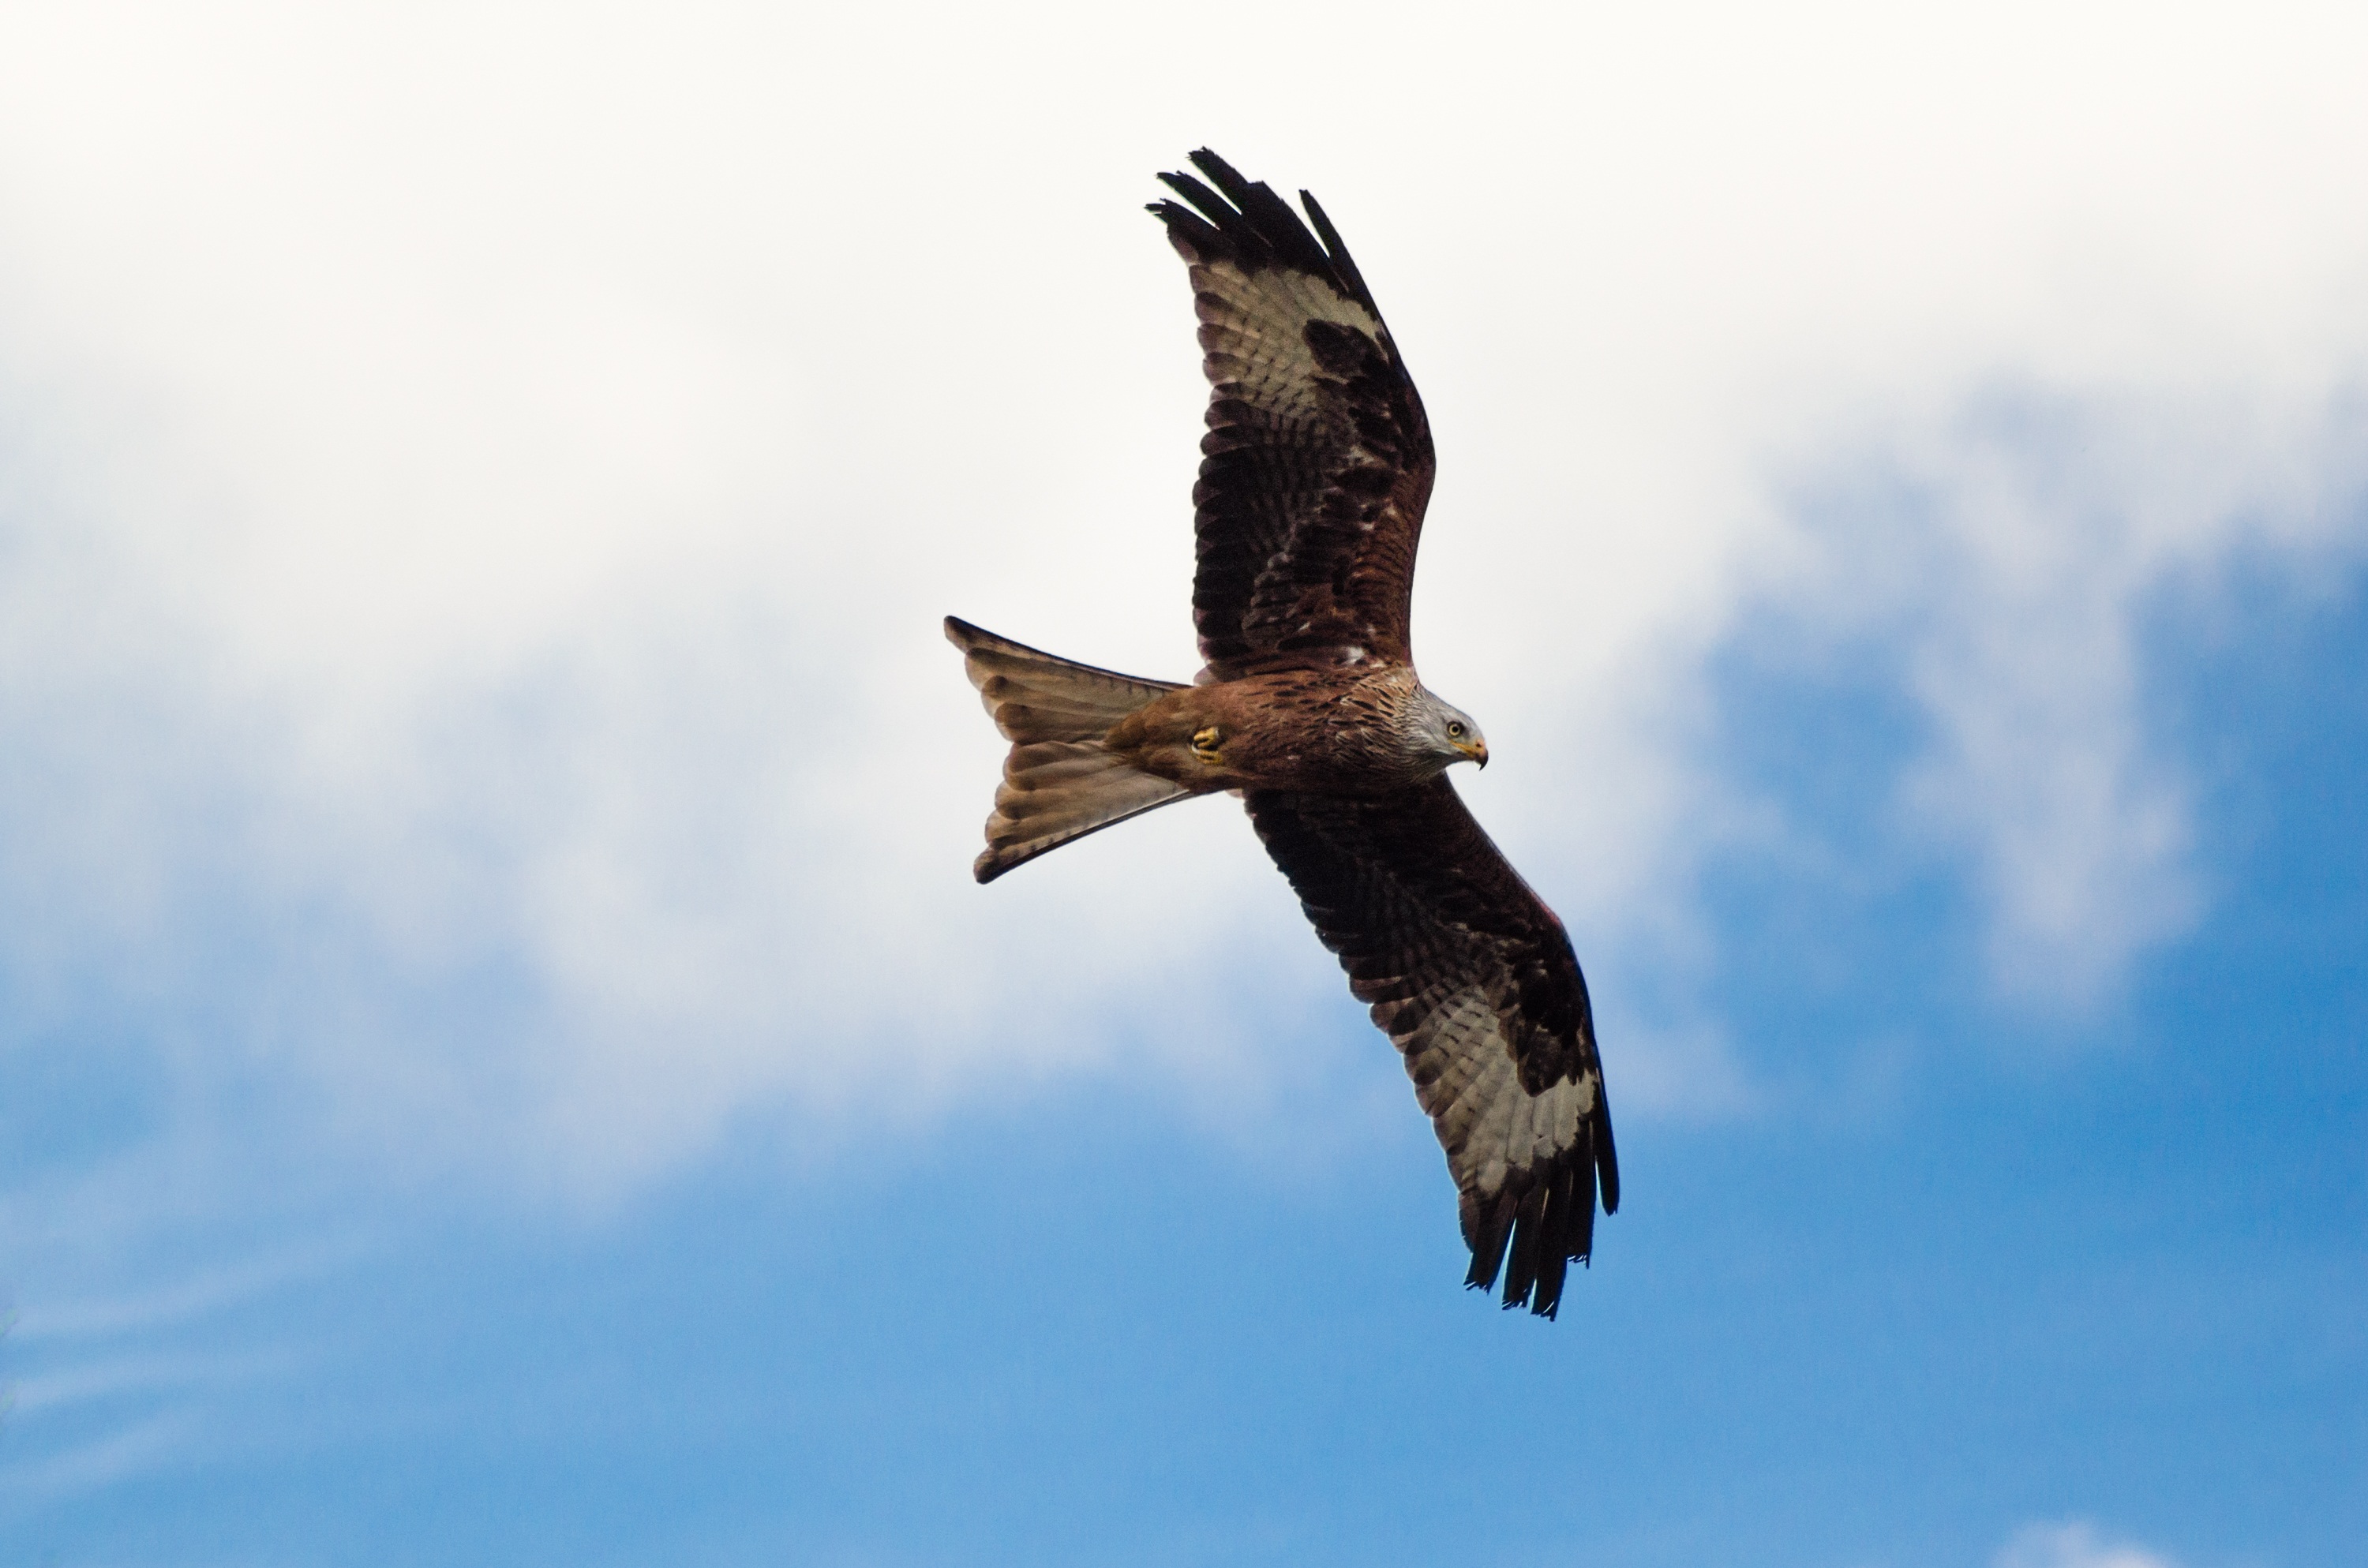
nature, bird, wing, fly, wildlife, beak, flight, eagle, hawk, feather, fauna, bird of prey, bald eagle, birds, animals, vertebrate, bill, wild bird, buzzard, accipitriformes